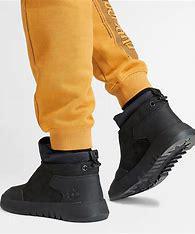
Brand: Timberland
Model: Supaway